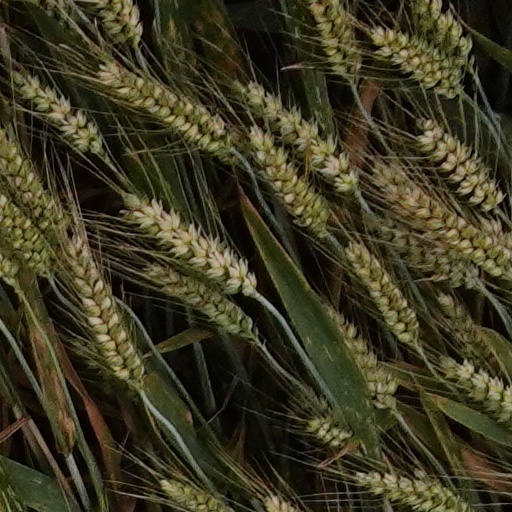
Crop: wheat